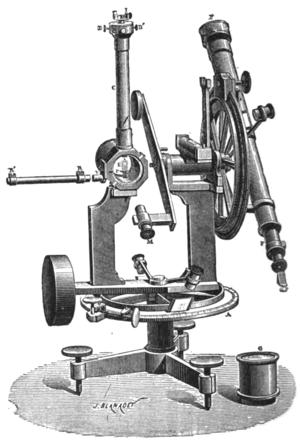
Boussole de déclinaison de Brünner.
Une boussole de déclinaison était un instrument mécanique de géodésie permettant de mesurer la déclinaison magnétique en un lieu.